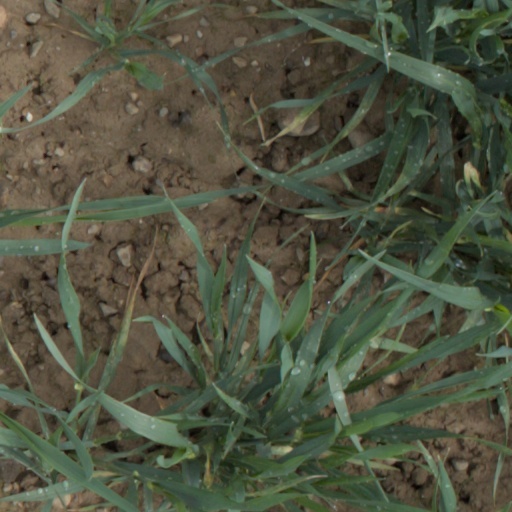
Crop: wheat